Philip Noon House

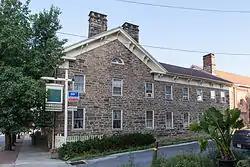

The Philip Noon House, also known as the YMCA Building of Ebensburg, the Phillip Collins House, and the Noon-Collins Inn, is an historic, American home that is located in Ebensburg, Cambria County, Pennsylvania.